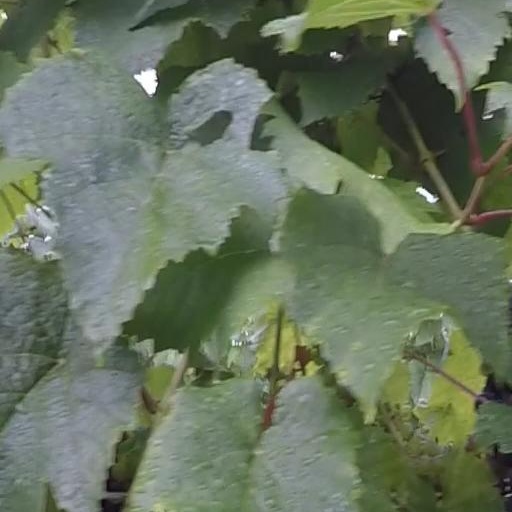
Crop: grape